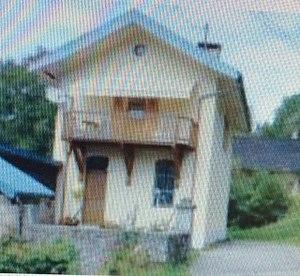
Ce qui a été l'école des Pointières
Édith Reffet est une écrivaine française née le 4 décembre 1923 à Chambéry et morte le 2 mars 2008 à Villejuif.